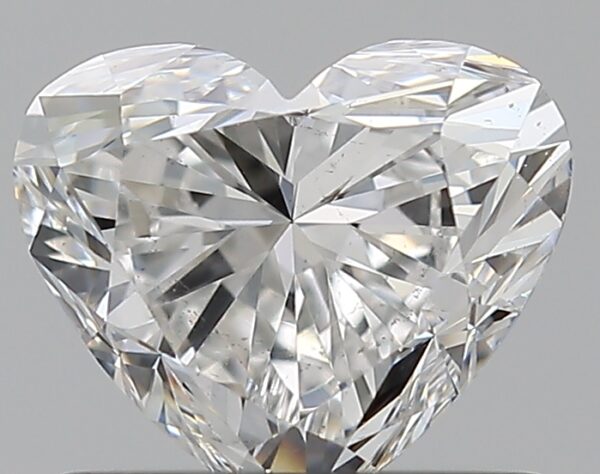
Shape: heart
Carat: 0.75
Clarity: SI1
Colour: F
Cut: EX
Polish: VG
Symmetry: EX
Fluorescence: N
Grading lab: GIA
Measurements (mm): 5.31 x 6.3 x 3.64